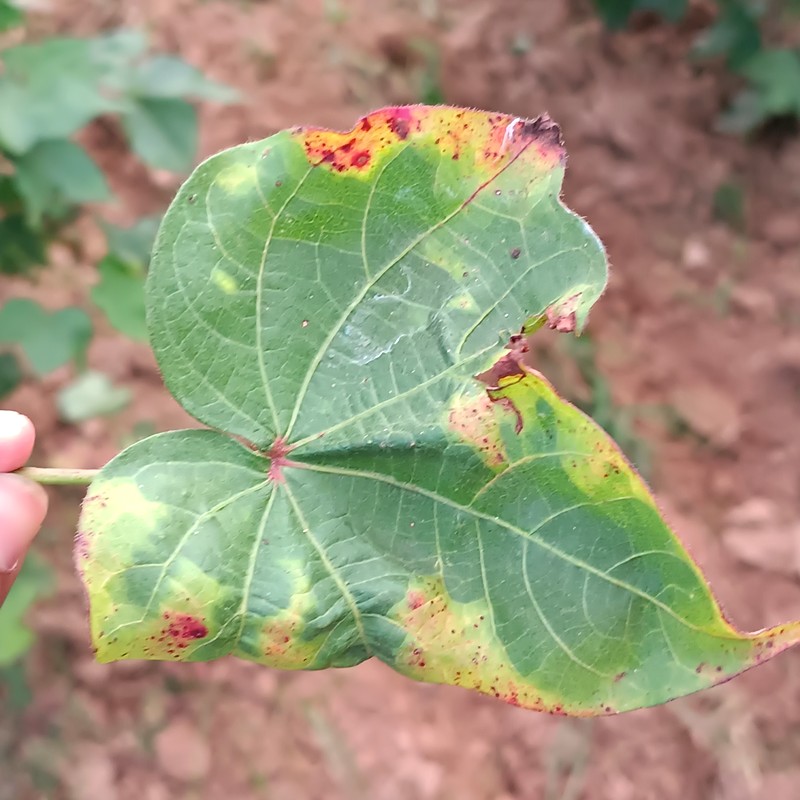
Label: Leaf Redding